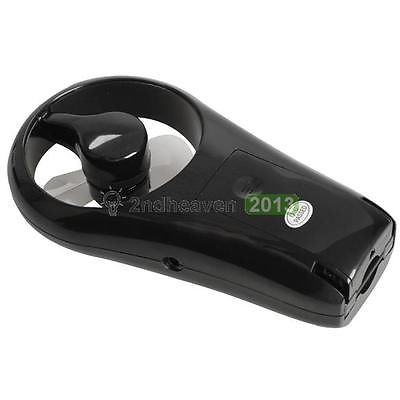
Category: fan